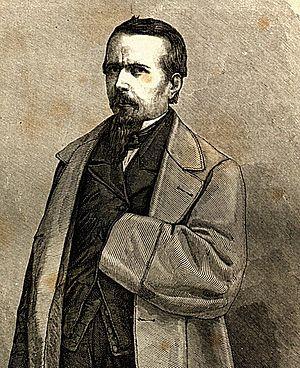
Guillaume Marie Lejean est un géographe et un explorateur français, né le 1ᵉʳ février 1824 et mort le 2 février 1871 à Plouégat-Guérand.